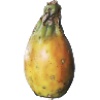
Label: Cactus fruit 1